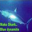
Label: shark